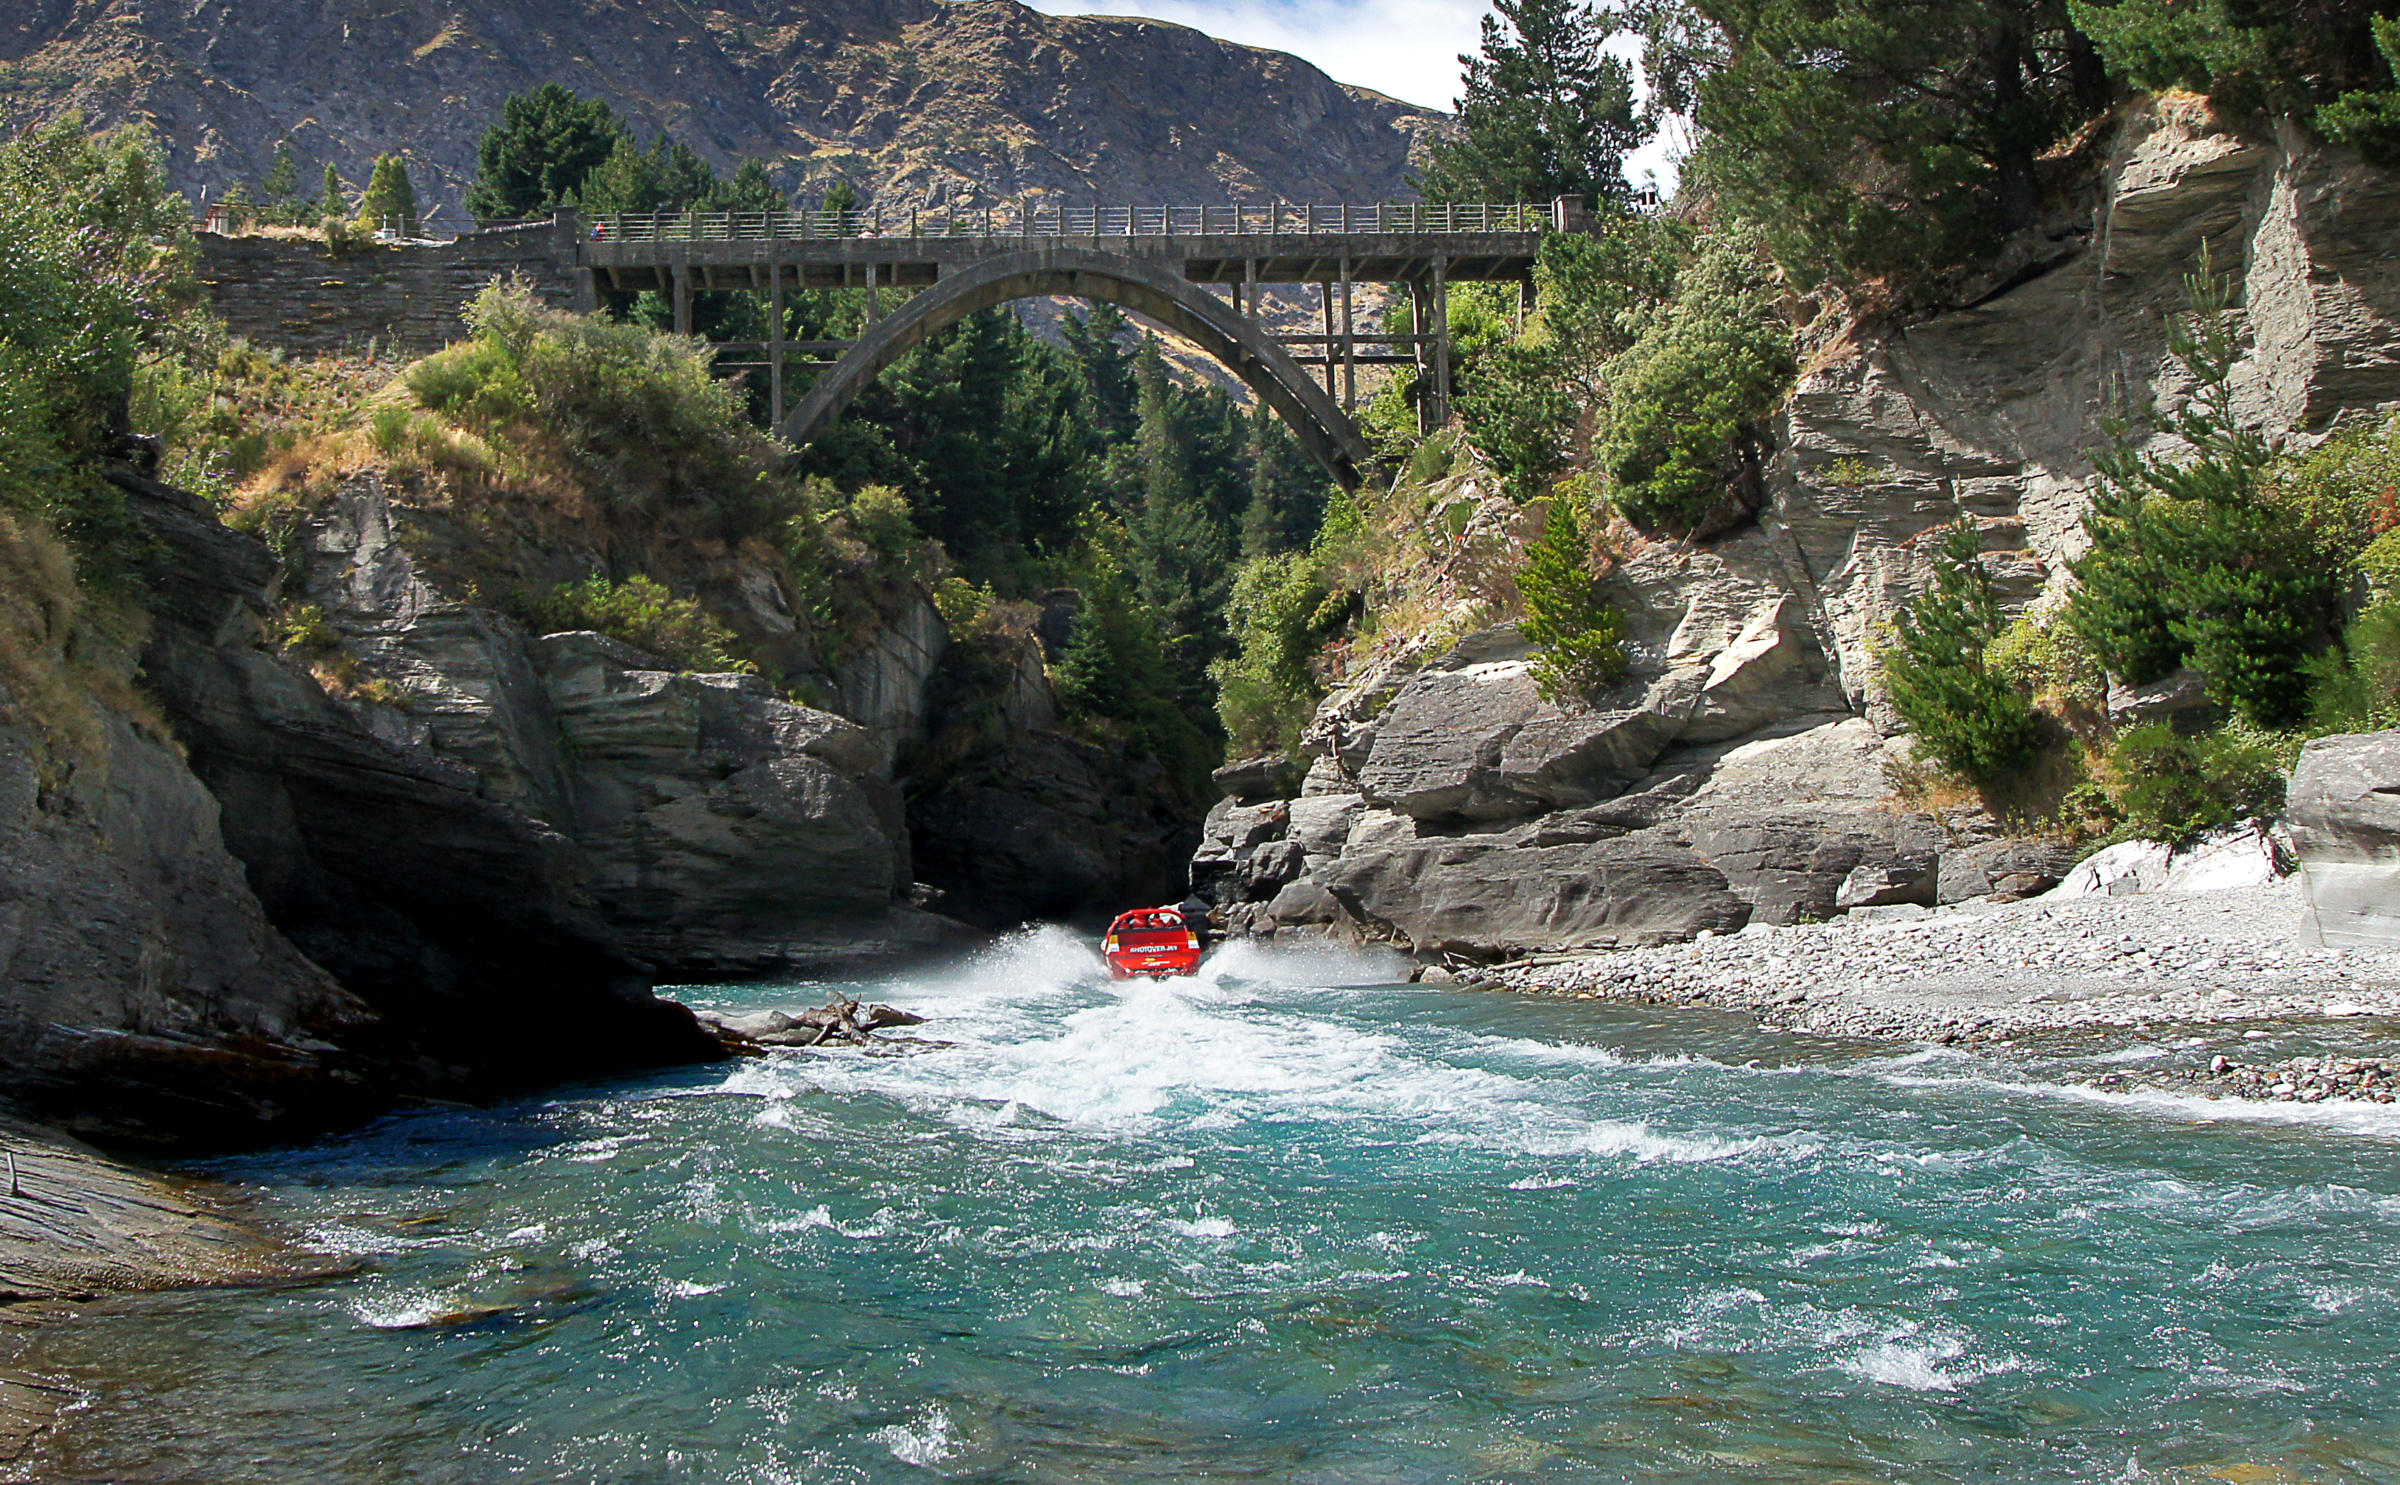
boat, adventure, river, recreation, red, vehicle, splash, rapid, canyon, extreme sport, publicdomain, sports, boating, newzealand, kayaking, queenstown, shotoverriver, hamiltonjetboat, edithcavelbridge, hamiltonjet, sightseeingqueenstown, wadi, landform, outdoor recreation, geographical feature